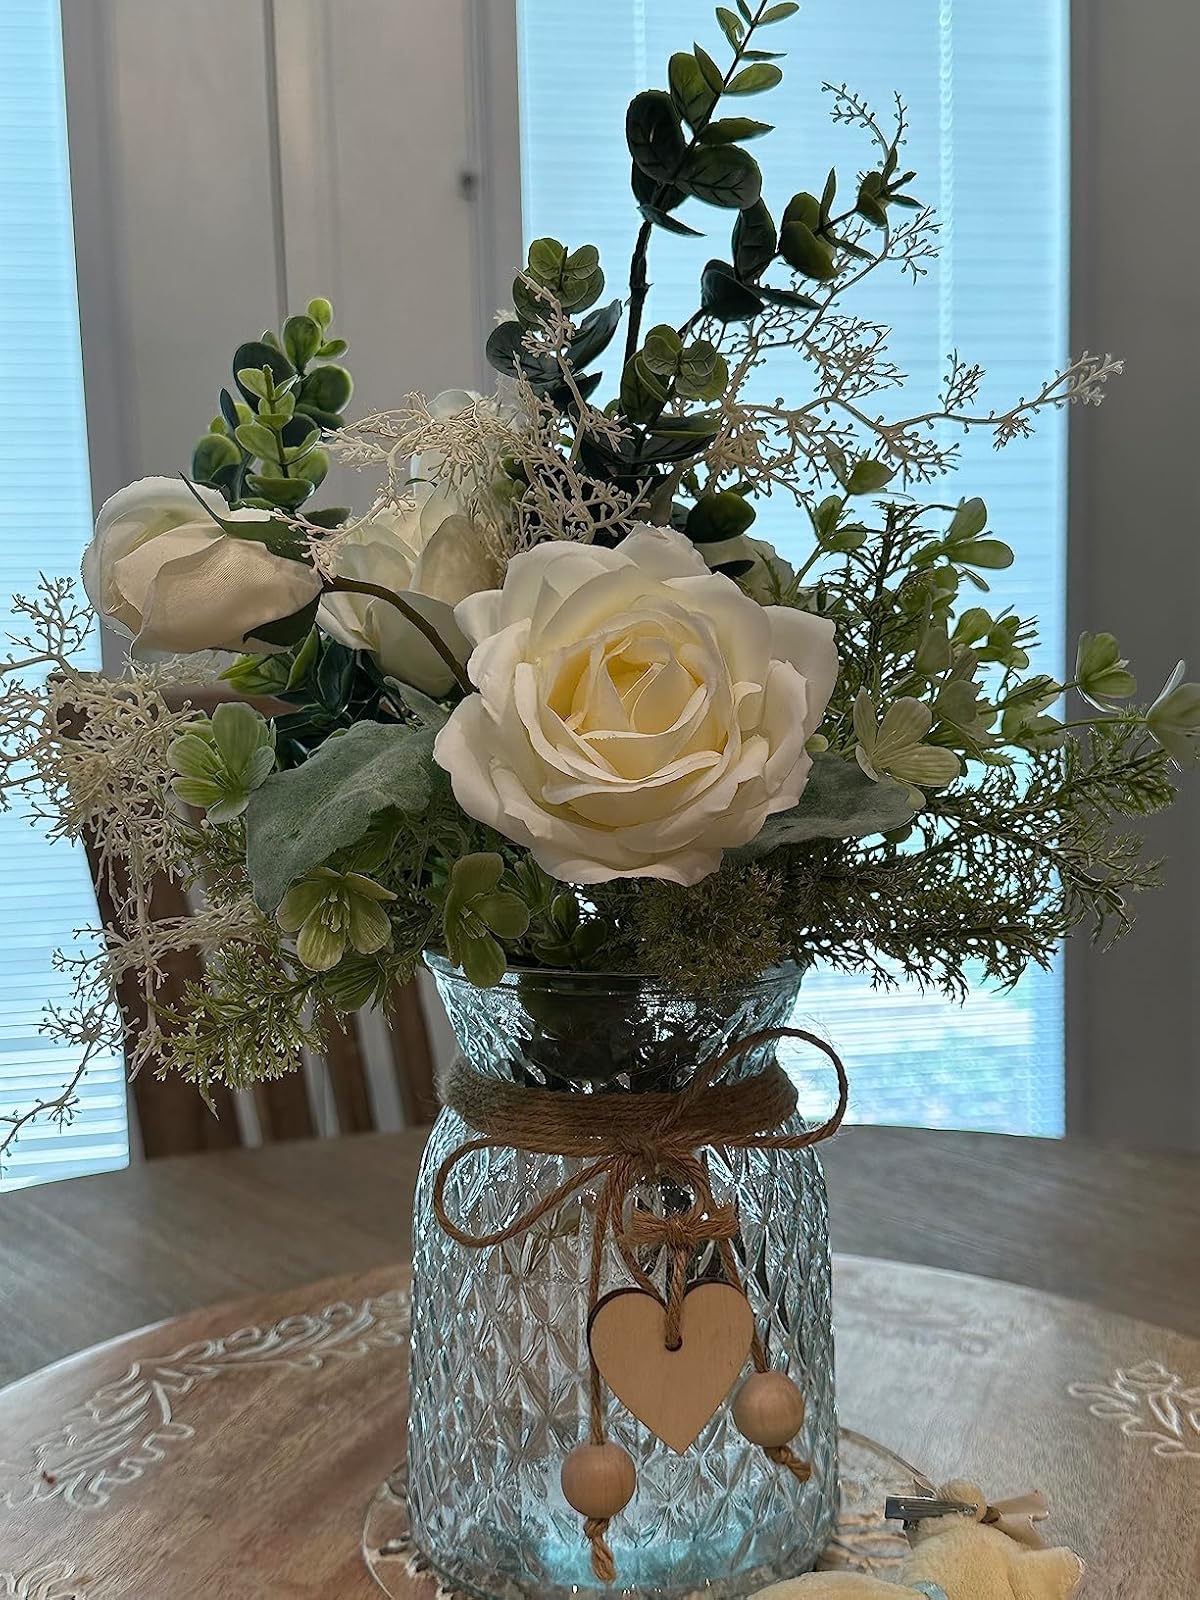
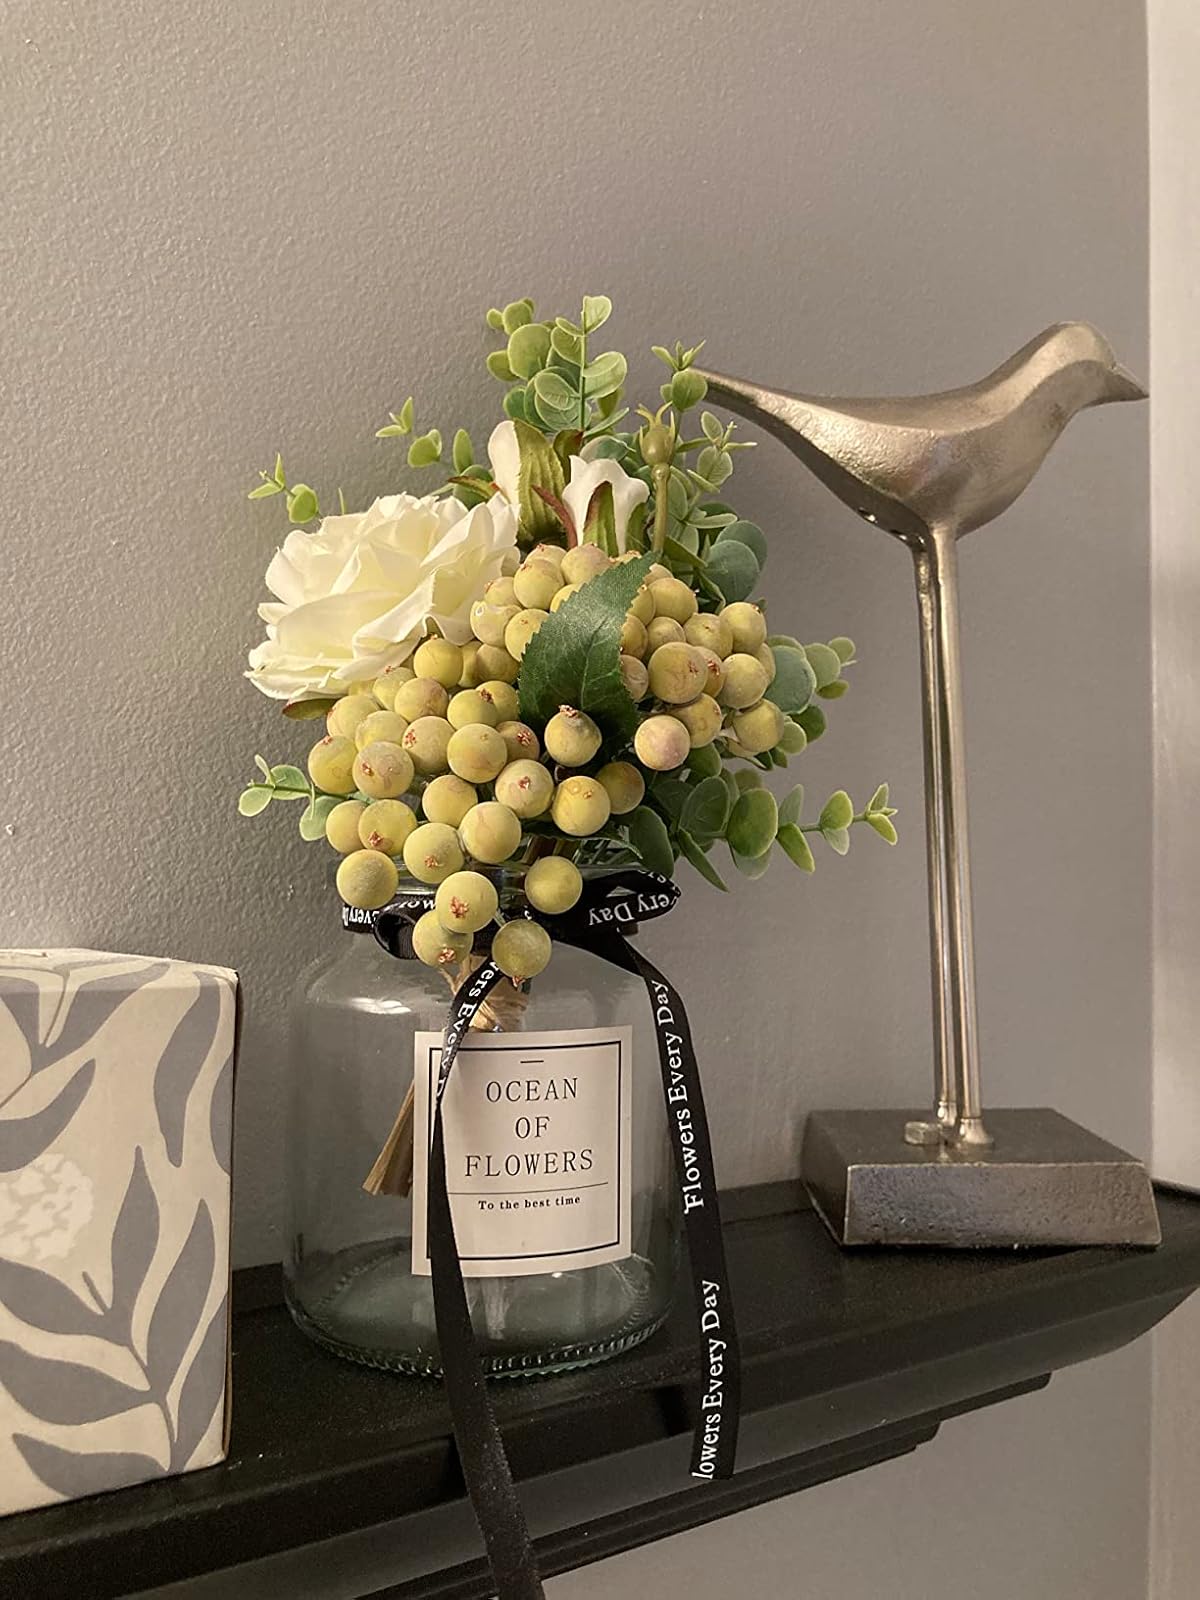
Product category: vase
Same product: no